Aravalli Range

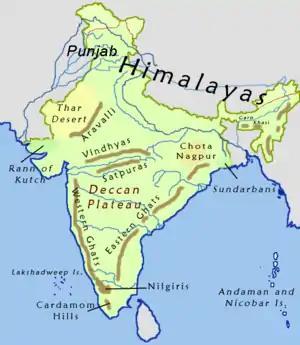
Map of prominent mountain ranges in India, showing Aravalli in north-west India

The Aravalli Range, an eroded stub of ancient mountains, is believed to be the oldest range of fold mountains in India. The natural history of the Aravalli Range dates back to times when the Indian Plate was separated from the Eurasian Plate by an ocean. The Proterozoic Aravalli-Delhi orogenic belt in northwest India is similar to the younger Himalayan-type orogenic belts of the Mesozoic-Cenozoic era (of the Phanerozoic) in terms of component parts and appears to have passed through a near-orderly Wilson supercontinental cycle of events. The range rose in a Precambrian event called the Aravalli-Delhi Orogen. The Aravalli Range is a northeast–southwest trending orogenic belt located in the northwestern part of Indian Peninsula. It is part of the Indian Shield that formed from a series of cratonic collisions. In ancient times, Aravalli were extremely high but since have worn down almost completely from millions of years of weathering, whereas the Himalayas, young fold mountains, are still continuously rising. Aravalli have stopped growing higher due to the cessation of upward thrust caused by the tectonic plates in the Earth's crust below them. The Aravalli Range joins two of the ancient Earth's crust segments that make up the greater Indian craton, the Aravalli Craton which is the Marwar segment of Earth's crust to the northwest of the Aravalli Range, and the Bundelkand Craton segment of the Earth's crust to the southeast of the Aravalli Range. Cratons, generally found in the interiors of tectonic plates, are old and stable parts of the continental lithosphere that have remained relatively undeformed during the cycles of merging and rifting of continents.